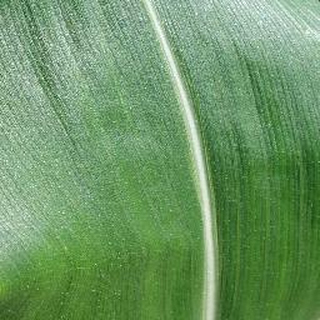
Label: healthy_corn